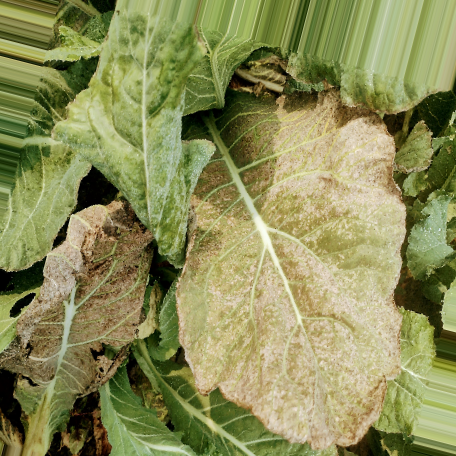
Label: Downy Mildew